Nagoya Municipal Bus

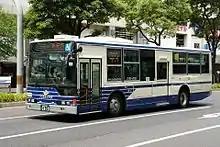
Bus in the Nakagawa Ward, Mitsubishi Fuso Aero Star rolling stock (2009)

The is a bus service operated by the Bus Service Division of the Nagoya City Transportation Bureau. It is also called the .